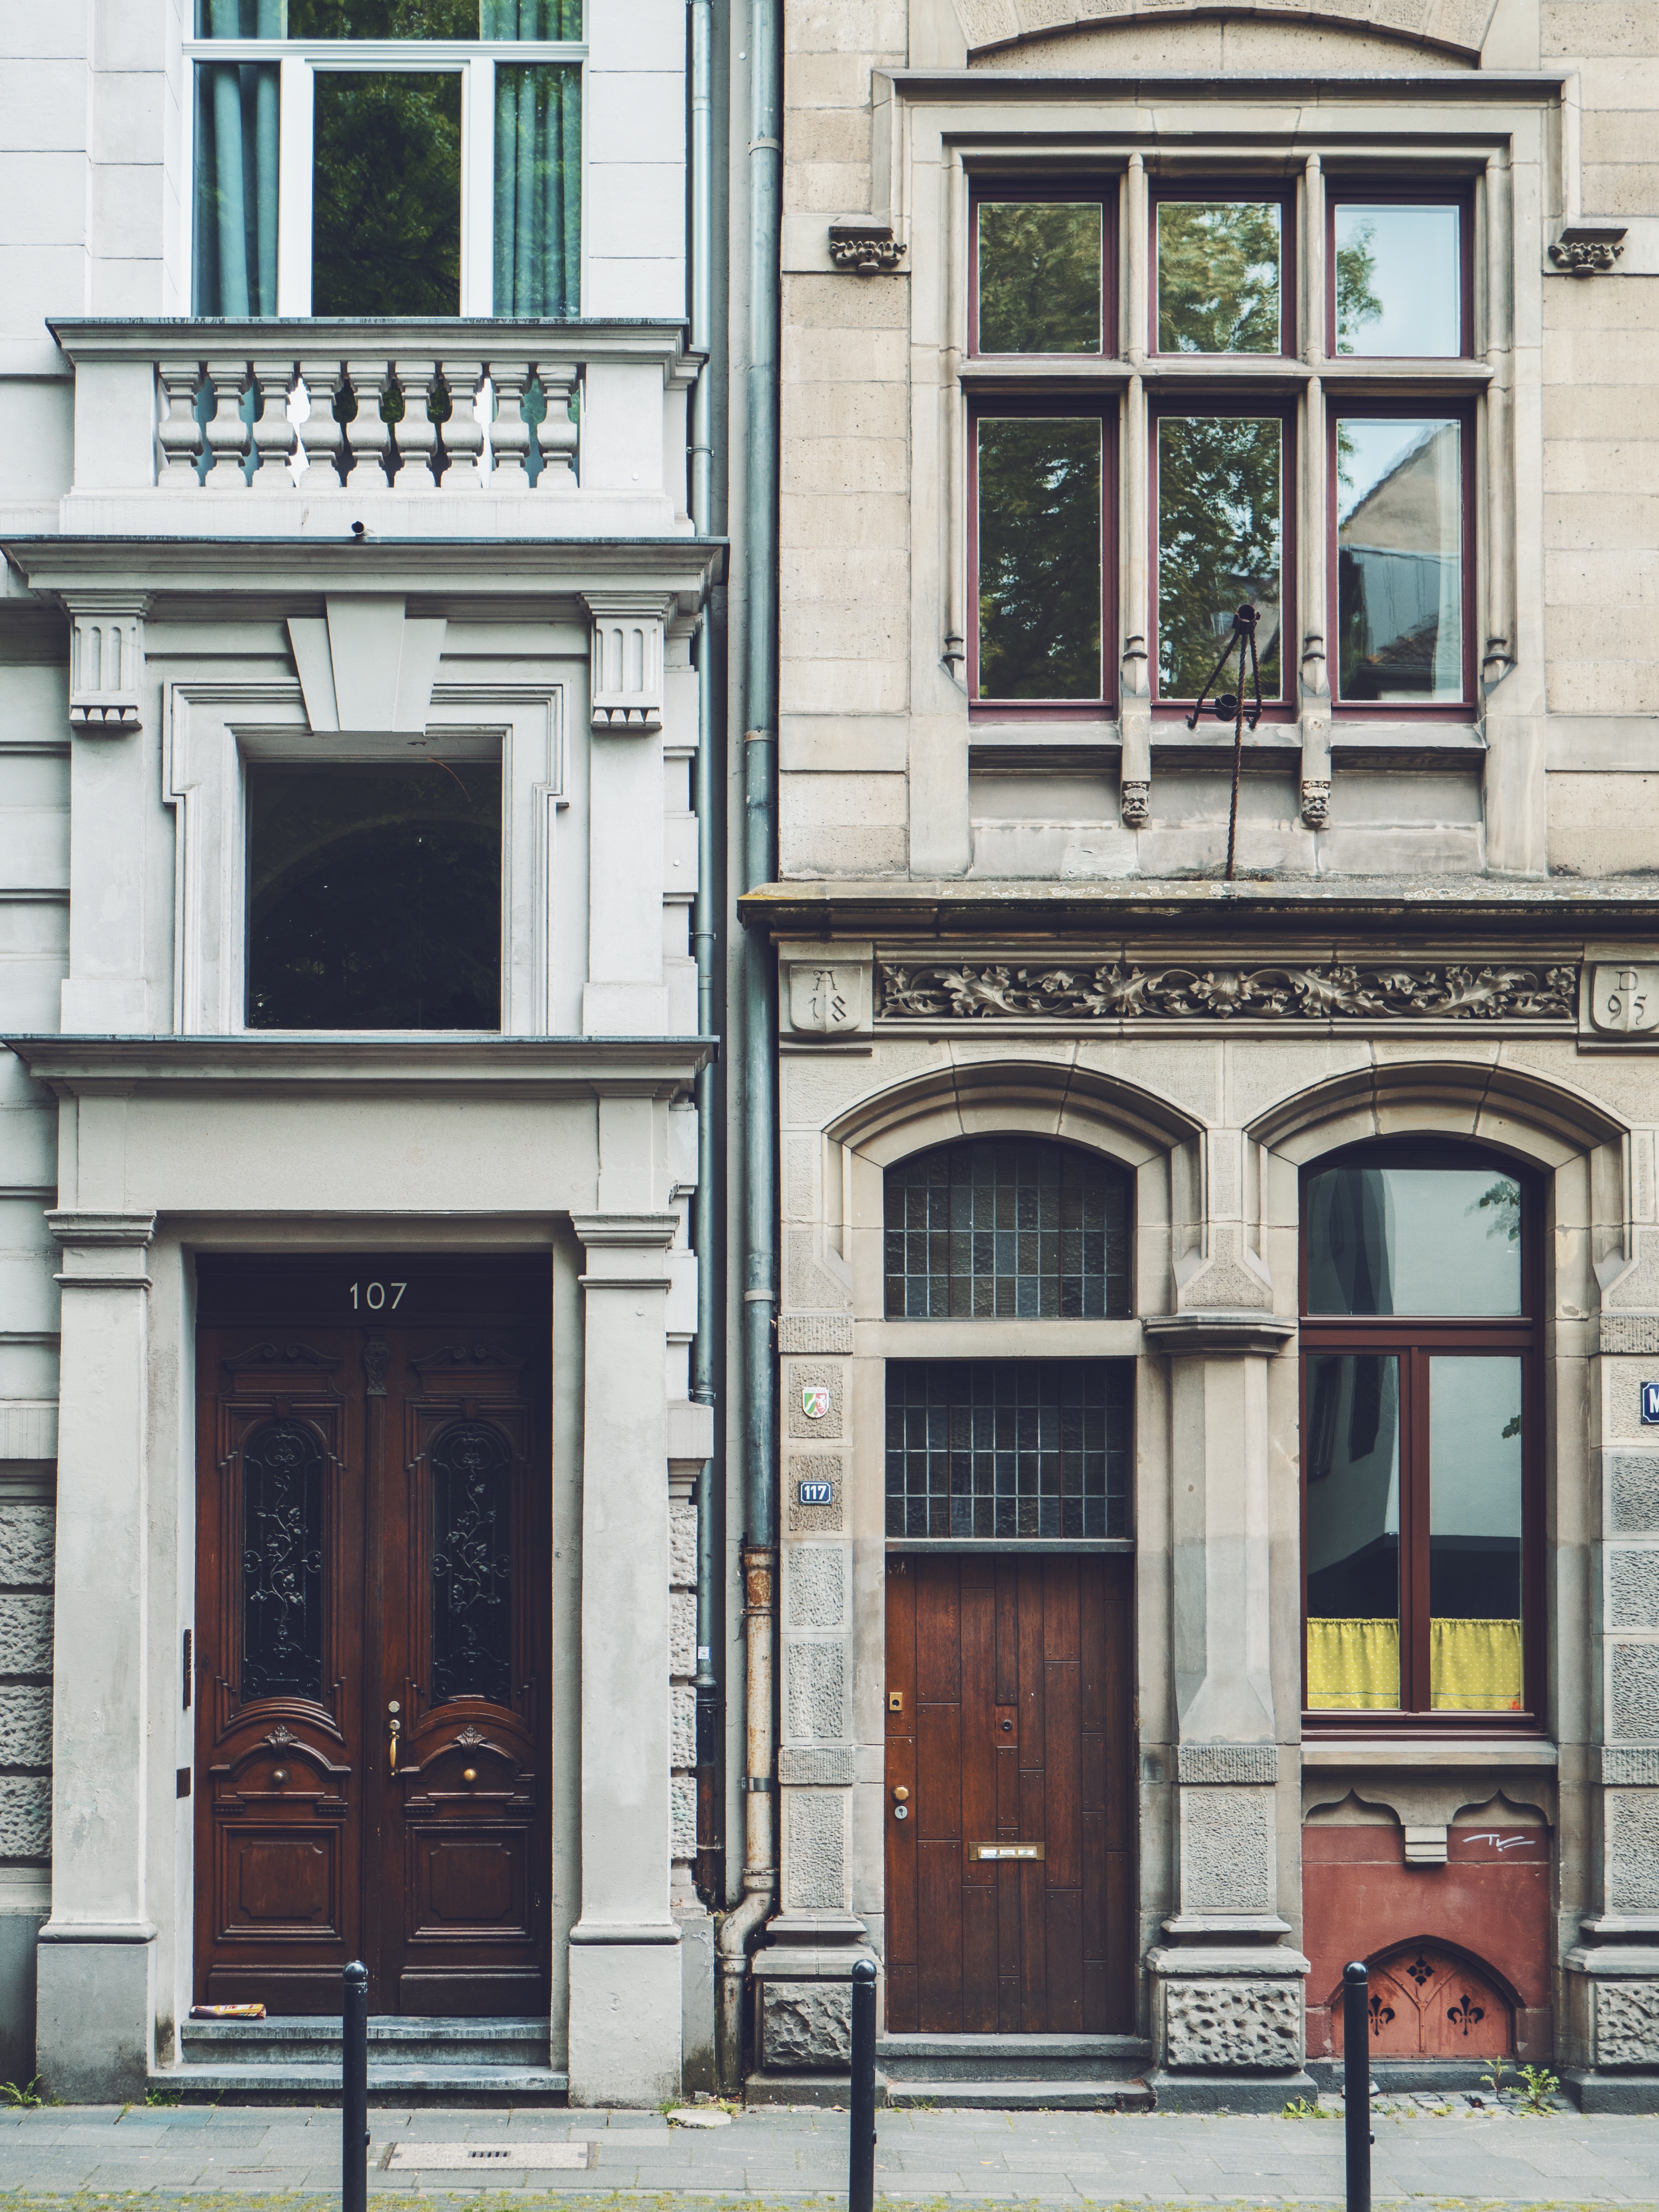
architecture, house, window, town, building, home, facade, door, estate, neighbourhood, urban area